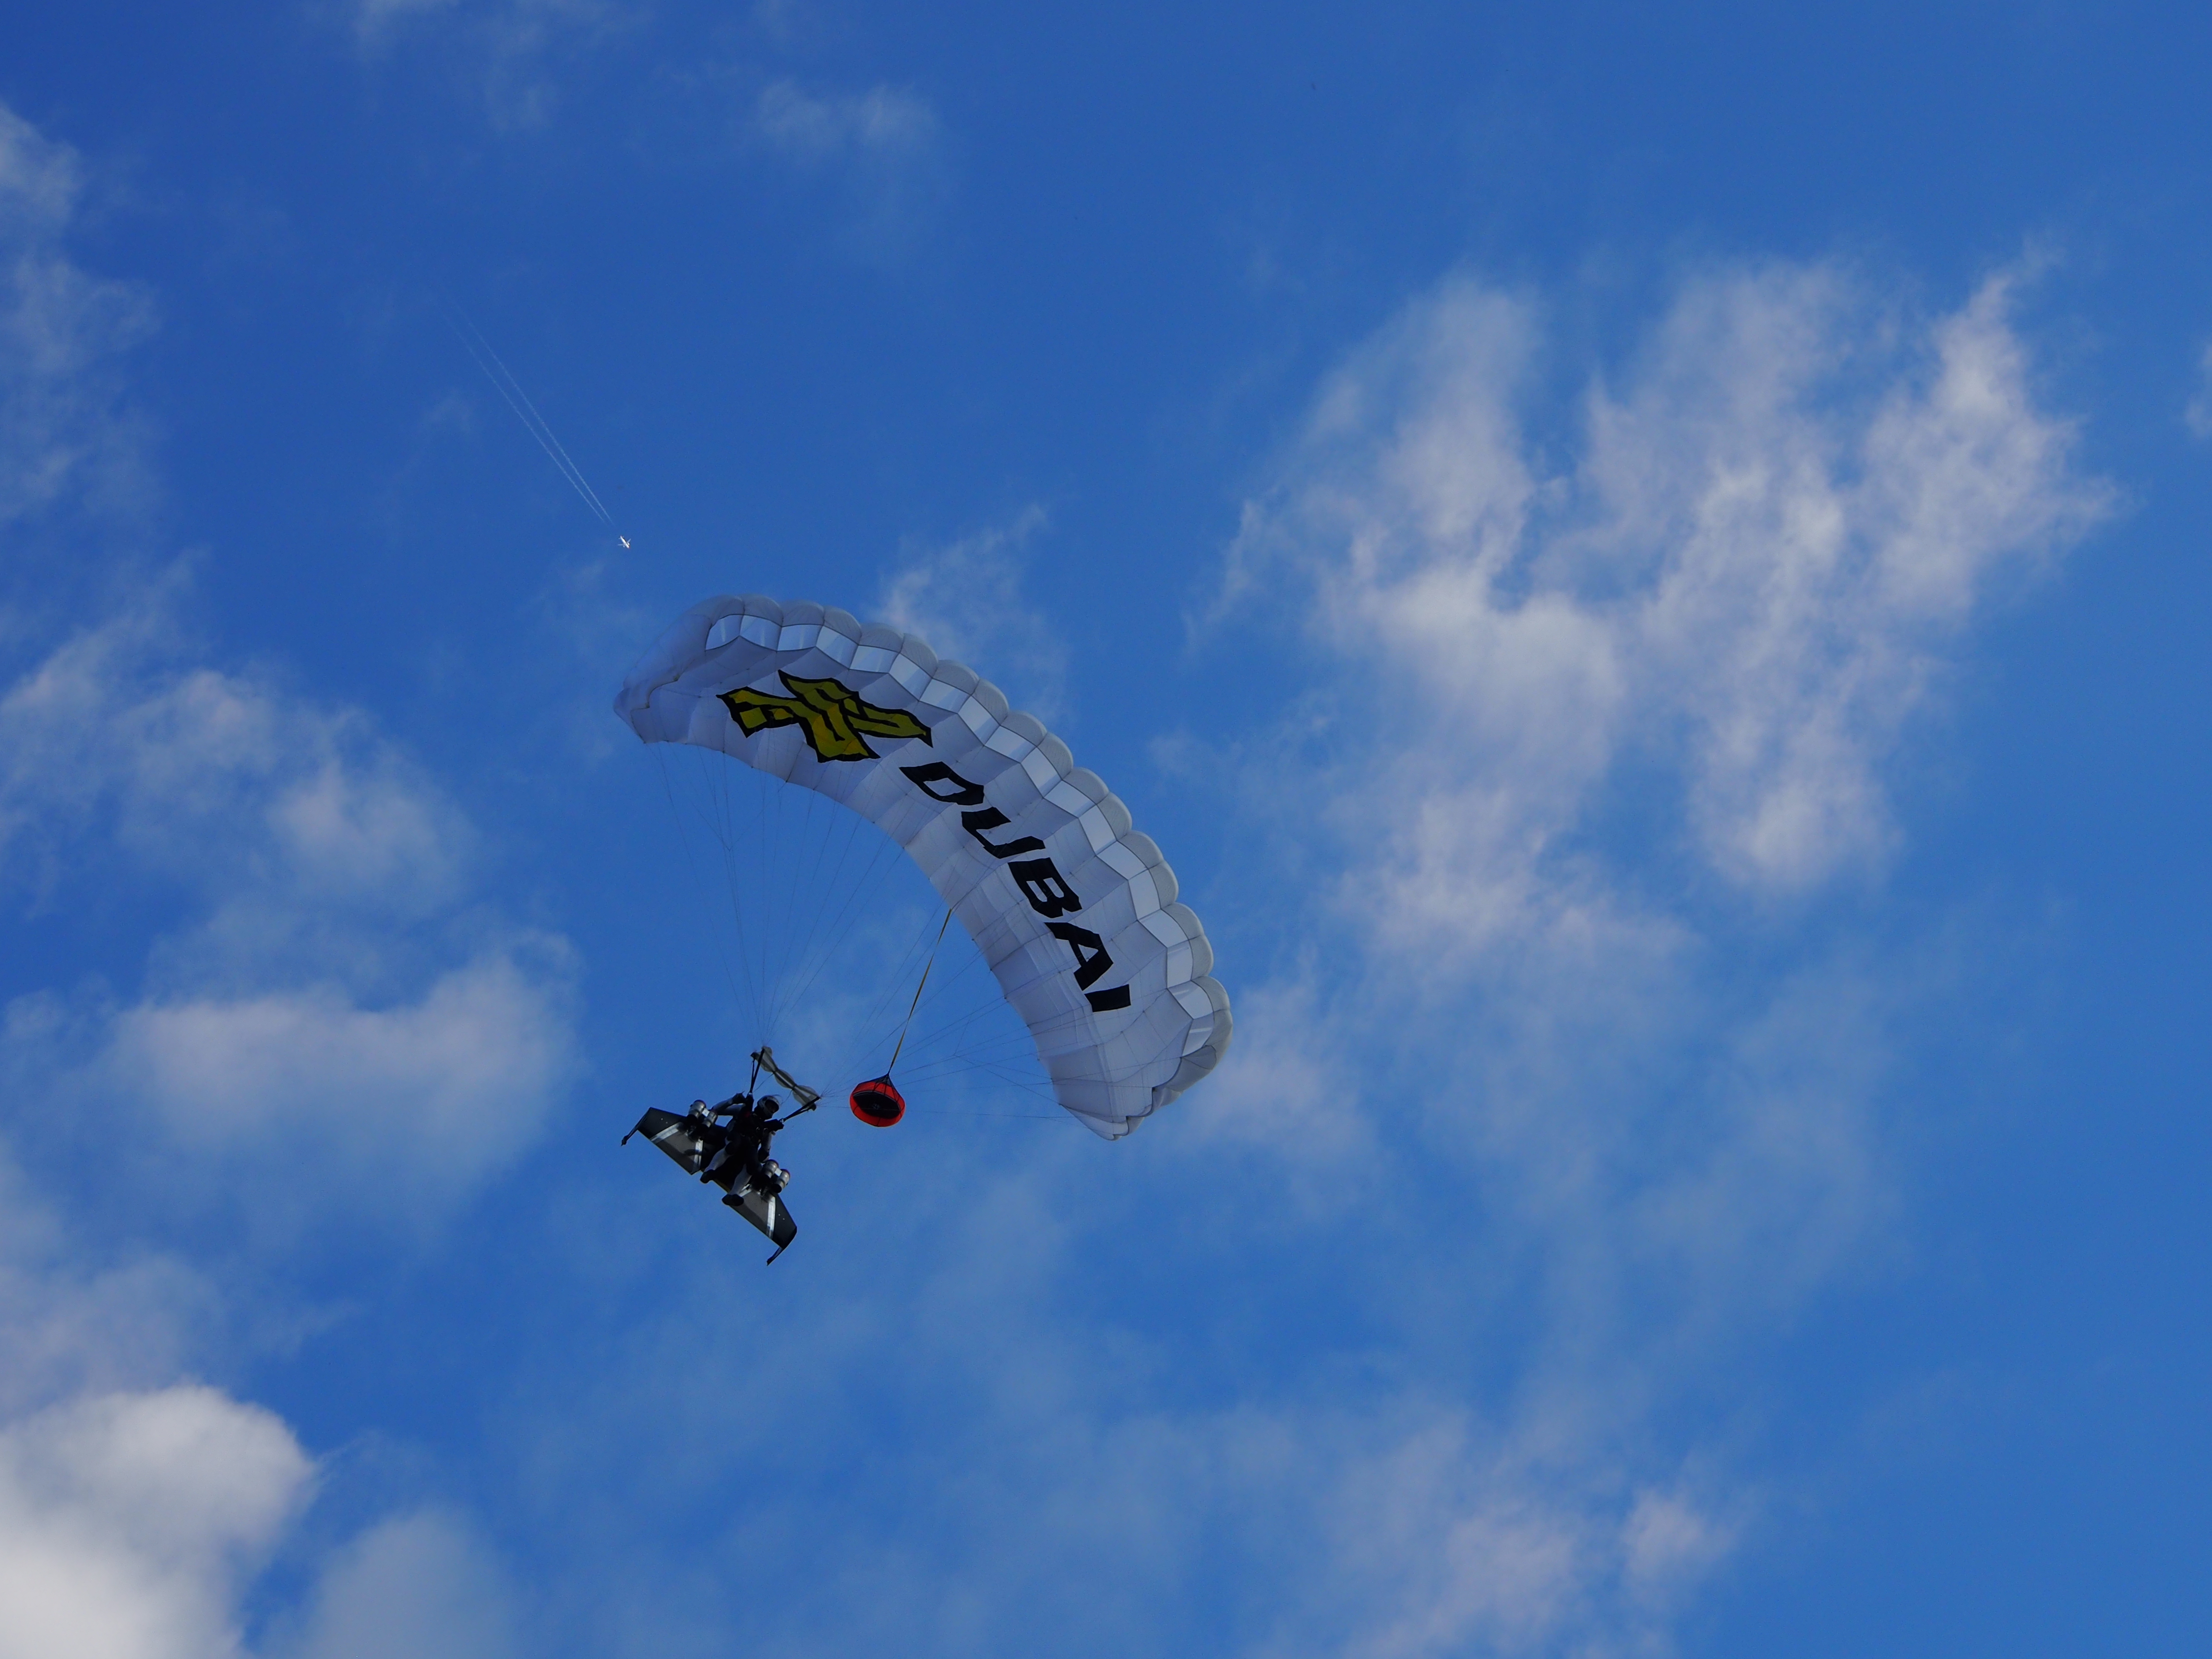
wing, cloud, sky, flight, blue, extreme sport, parachute, paragliding, sports, parachuting, air sports, atmosphere of earth, windsports